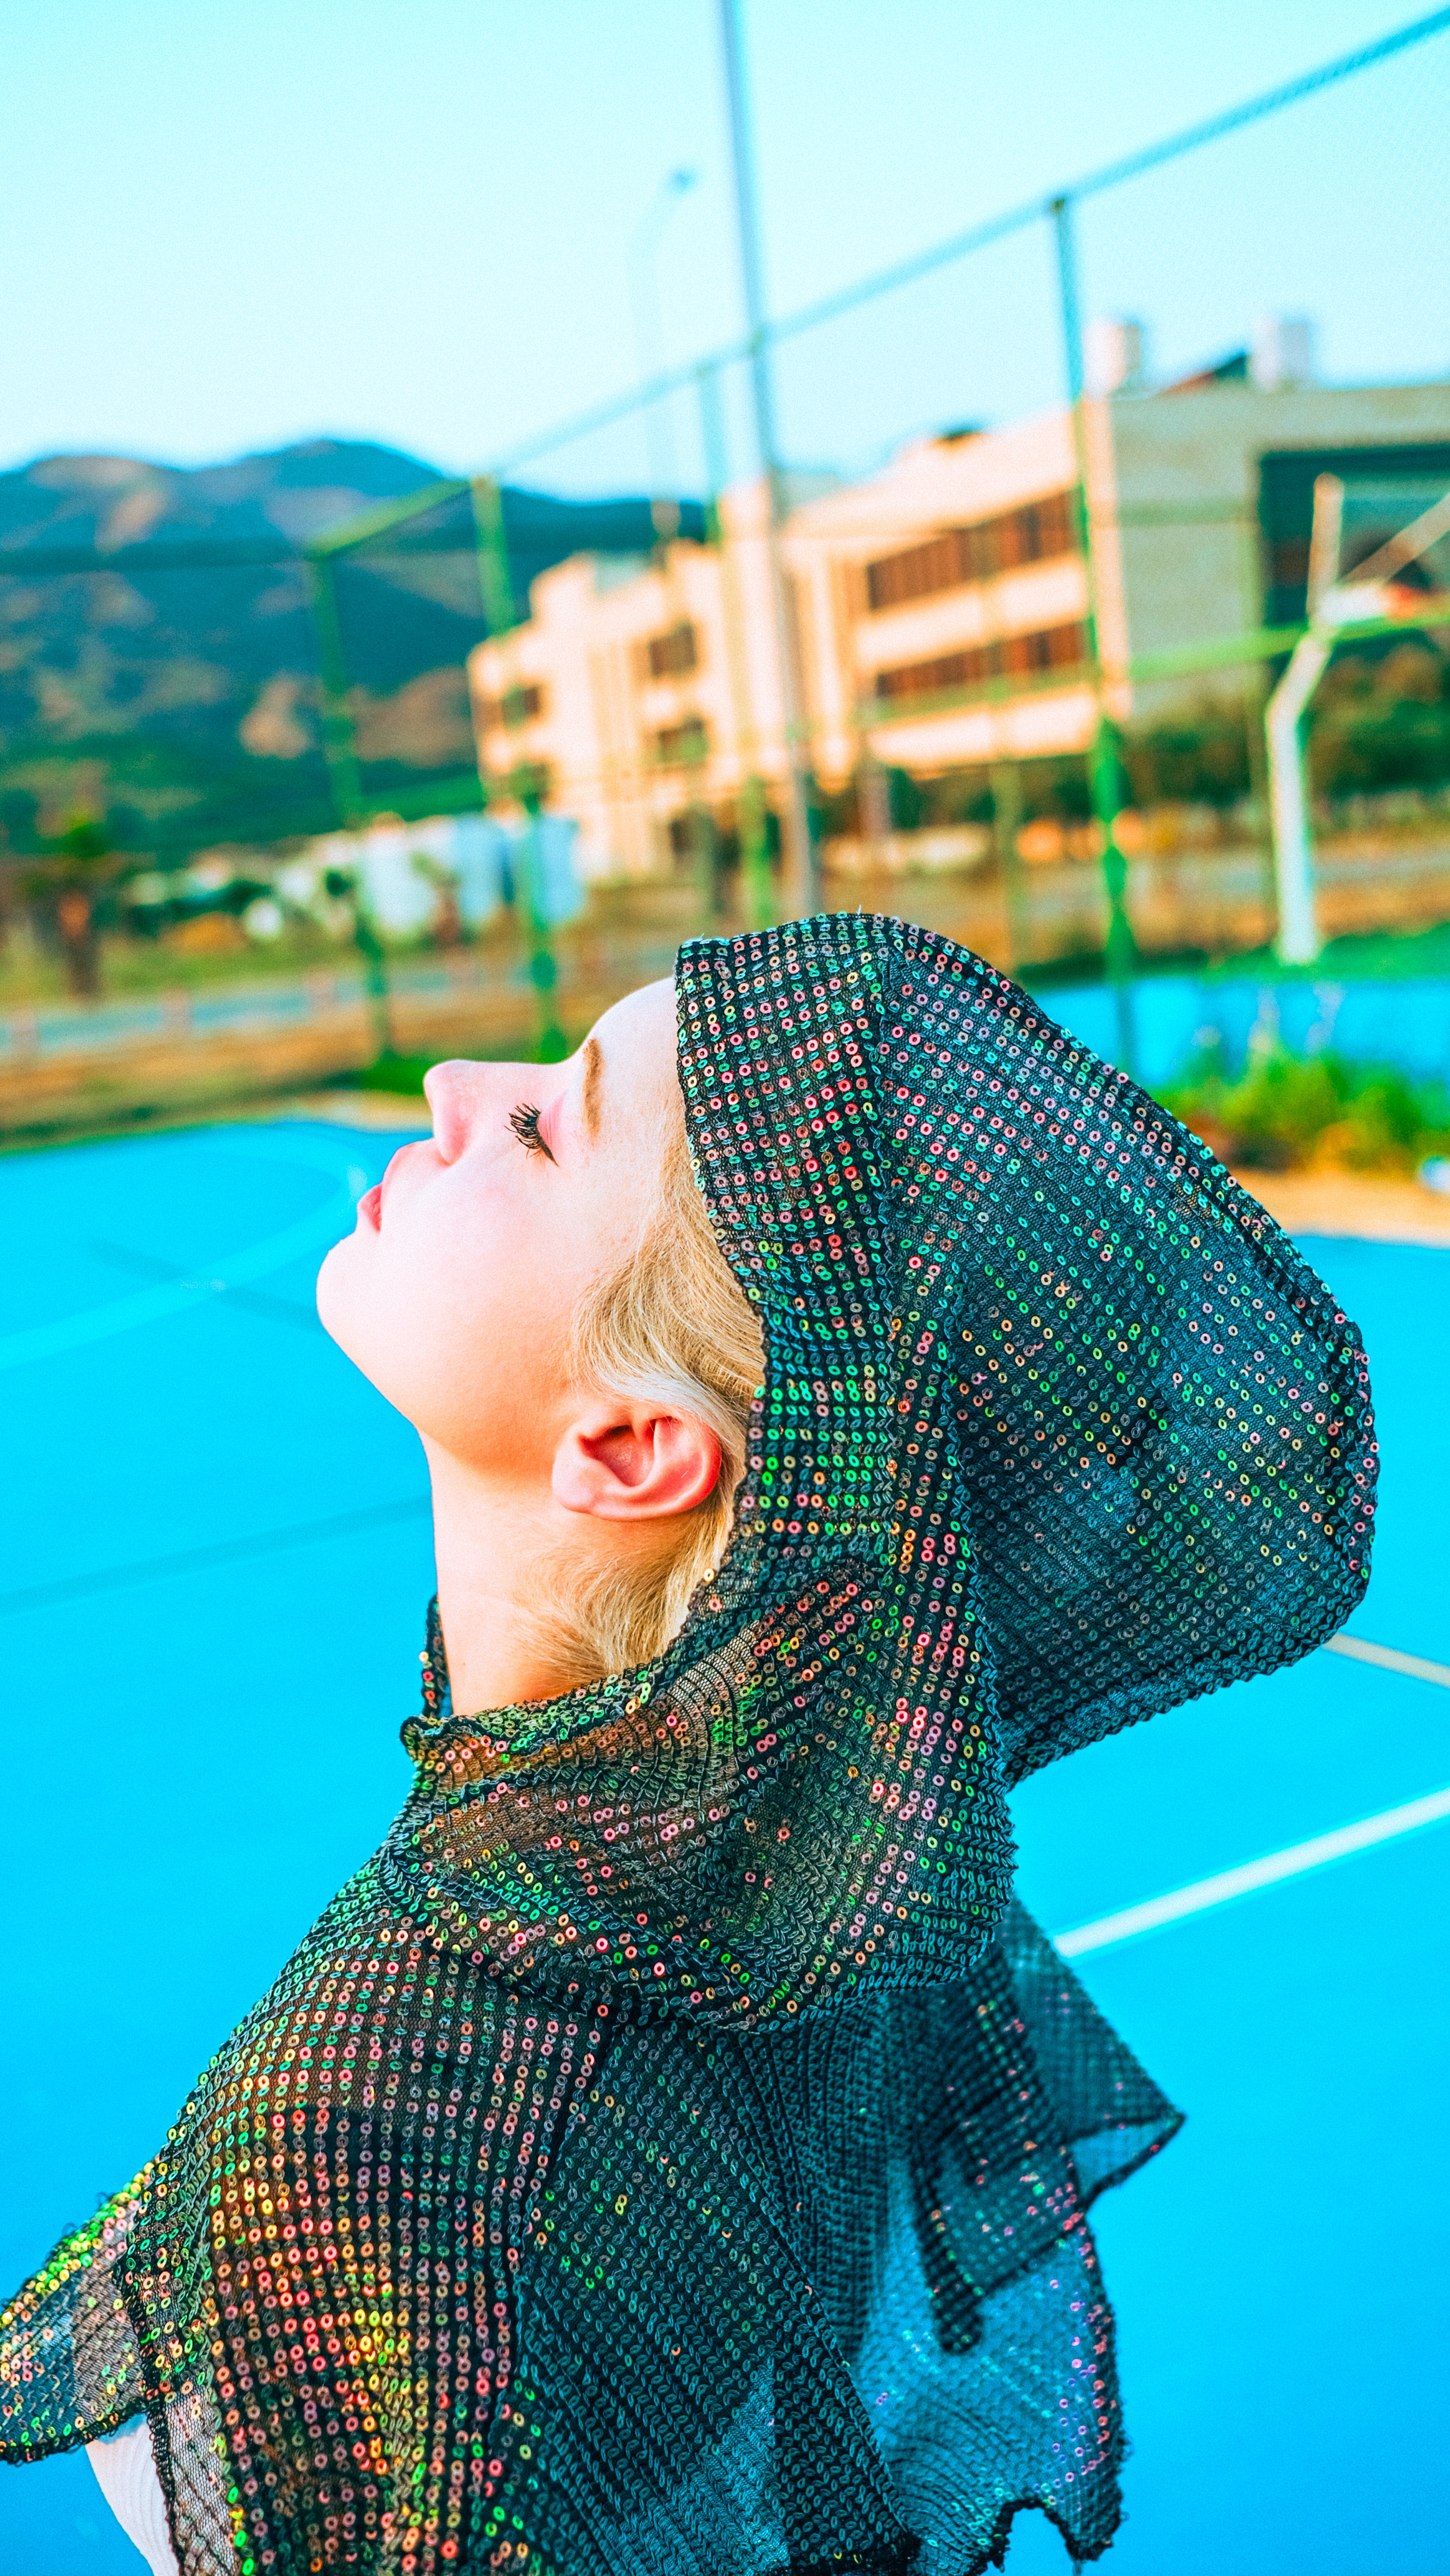
natural, lip, eye, blue, azure, sky, flash photography, People in nature, leisure, happy, aqua, grass, eyewear, electric blue, pattern, tartan, fun, plaid, swimming pool, portrait photography, fashion accessory, denim, sitting, photo shoot